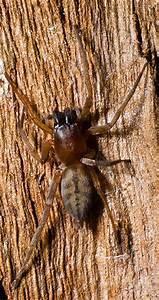
spider